Slovak Air Force

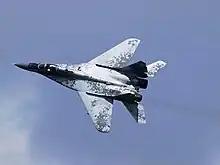
A retired upgraded multirole fighter aircraft MiG-29AS donated to Ukrainian Air Force

During this time Czechoslovakia was a member of the Eastern Bloc, allied with the Soviet Union, and from 1955 a member of the Warsaw Pact. Because of this, the Czechoslovak Air Force used Soviet aircraft, doctrines, and tactics. The types of aircraft were mostly MiGs. MiG-15, MiG-19, and MiG-21F fighters was produced in license; in the 1970s, MiG-23MF were bought, accompanied by MiG-23ML and MiG-29s in the 1980s.